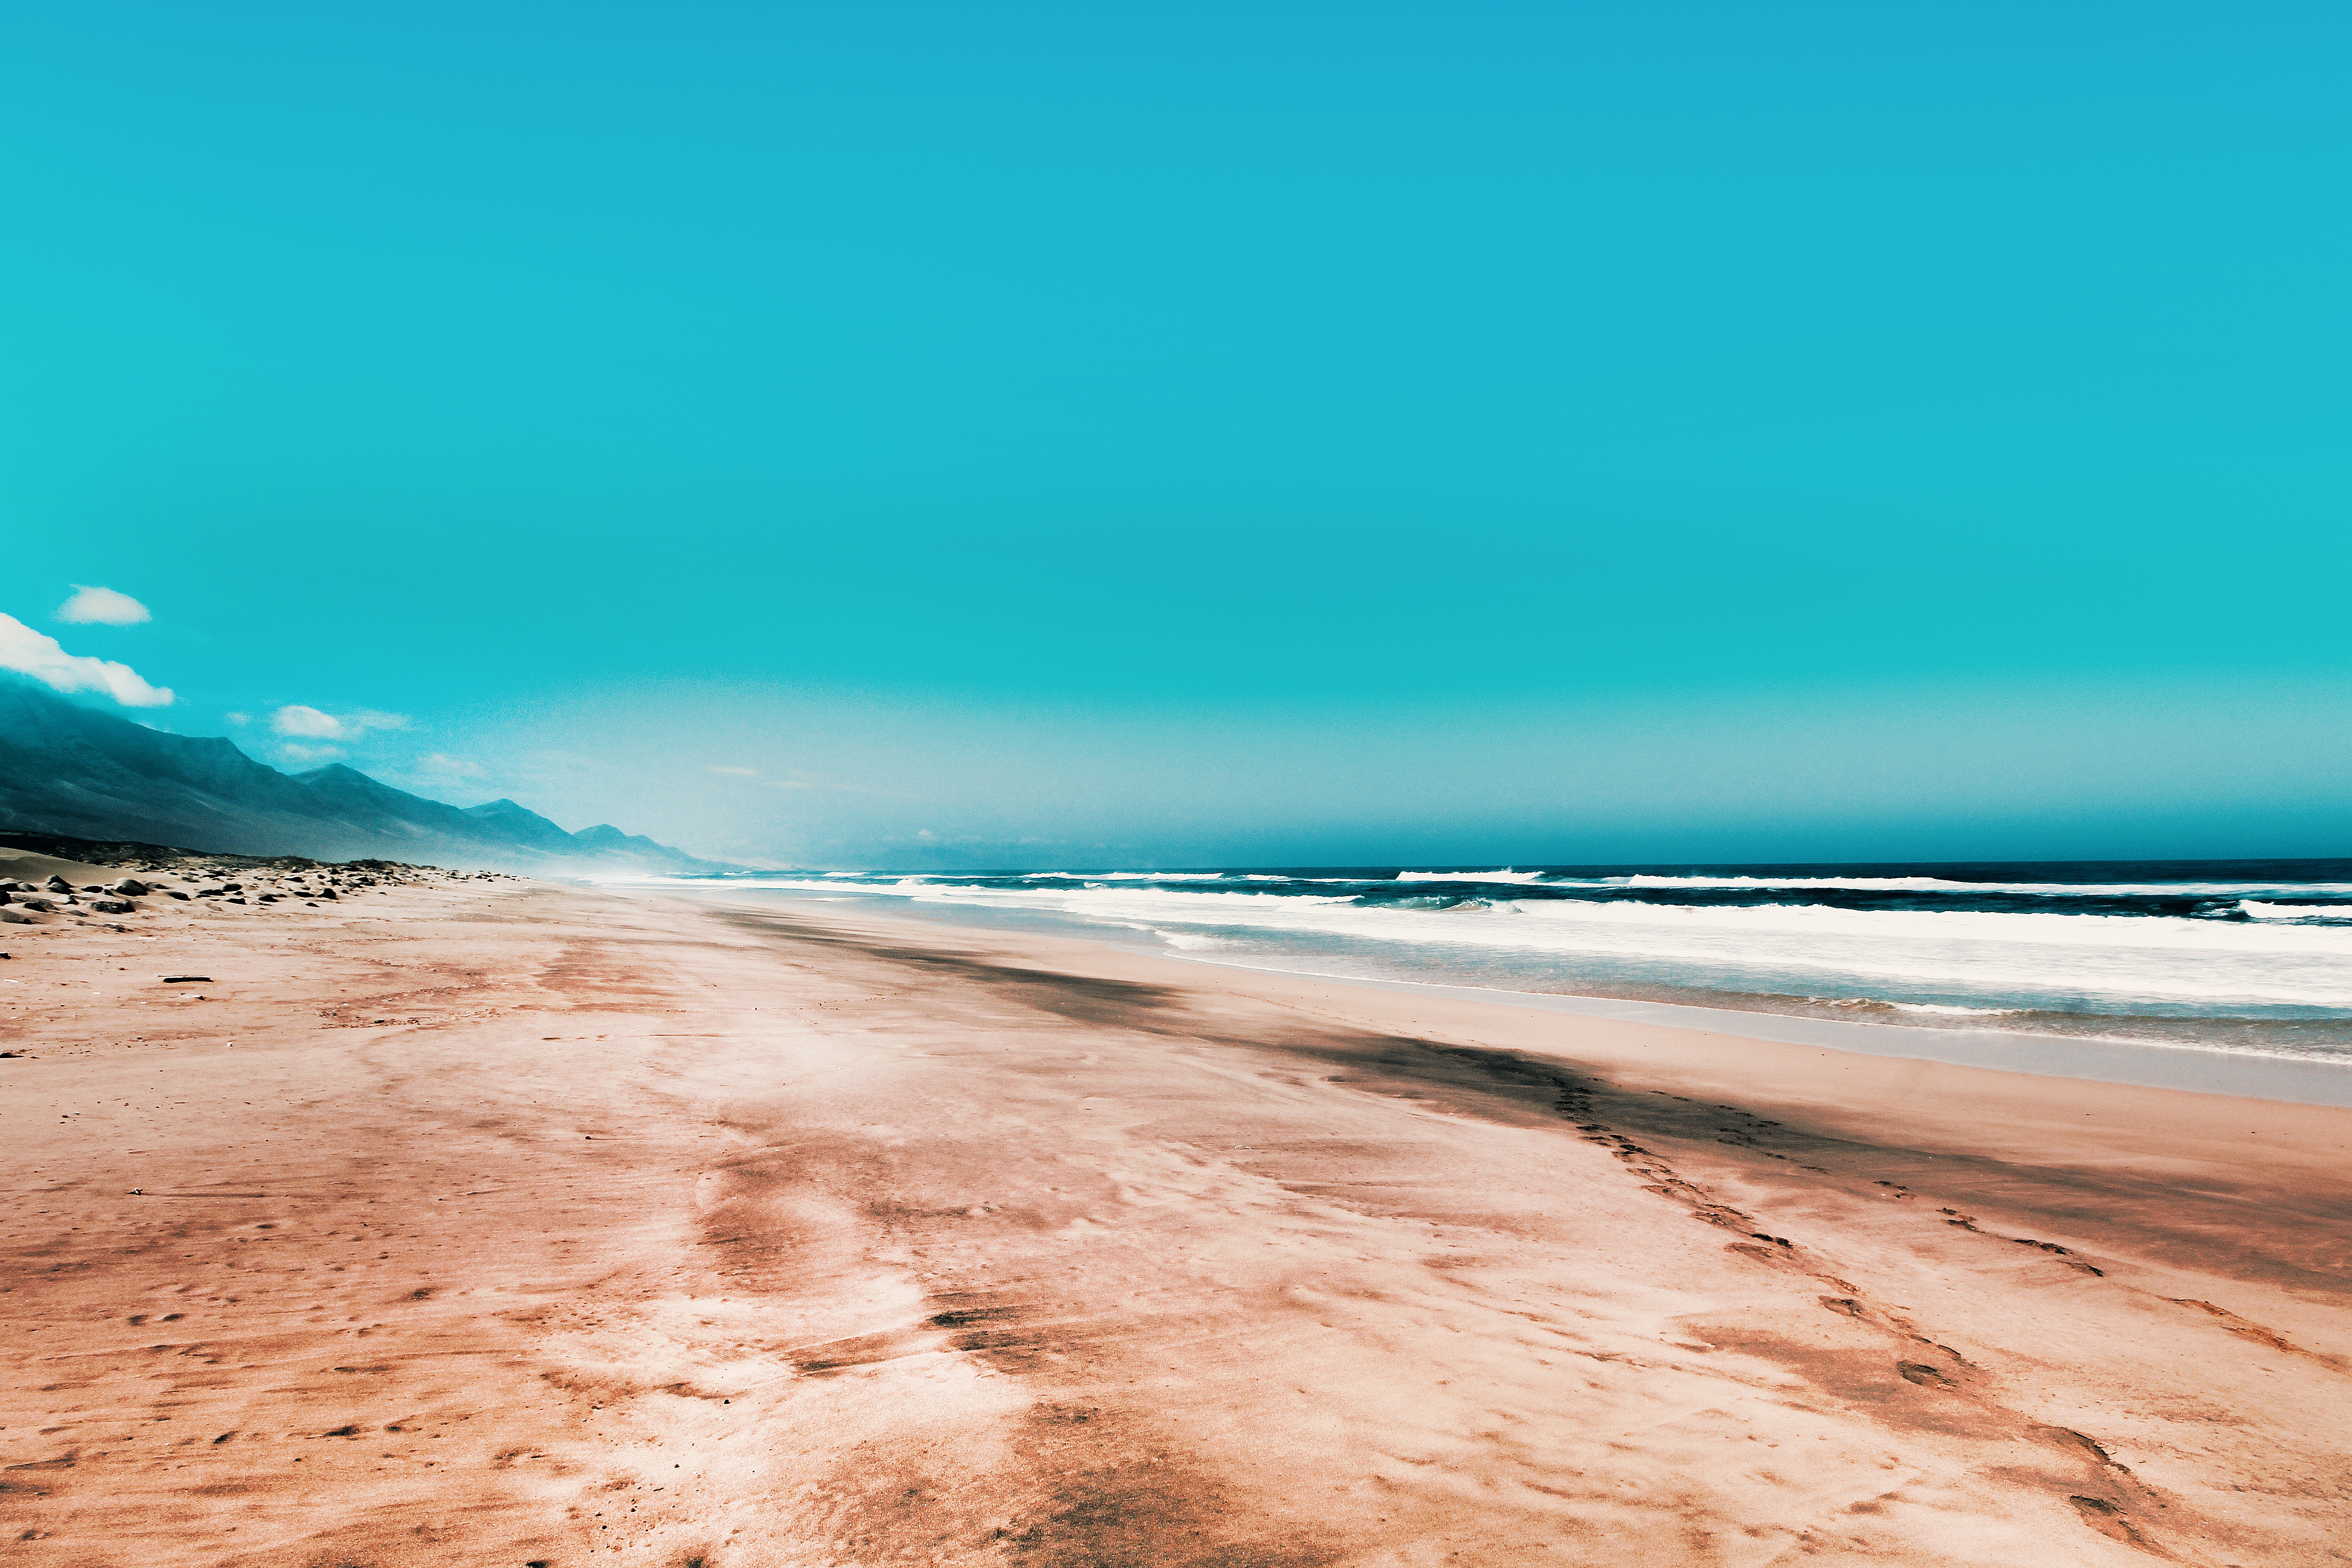
sky, blue, sea, nature, beach, turquoise, shore, sand, ocean, aqua, natural landscape, natural environment, coast, wave, daytime, horizon, azure, cloud, summer, calm, landscape, tree, vacation, atmosphere, coastal and oceanic landforms, wind wave, road, sunlight, tropics, tide, tourism, bay